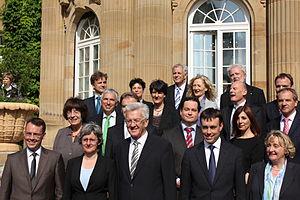
Le cabinet Kretschmann I est le gouvernement du Land de Bade-Wurtemberg entre le 12 mai 2011 et le 12 mai 2016, durant la quinzième législature du Landtag.